Adil Rami

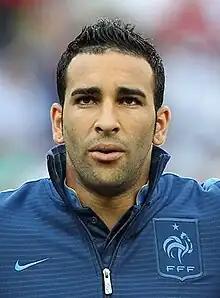
Rami lining up for France in 2012

Adil Rami (born 27 December 1985) is a French former professional footballer who played as a centre-back.